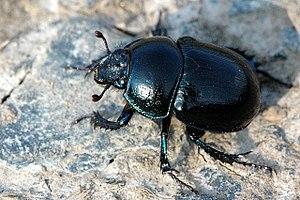
Anoplotrupes est un genre d'insectes de l'ordre des coléoptères, de la famille des géotrupidés.